Yagoto Nisseki Station

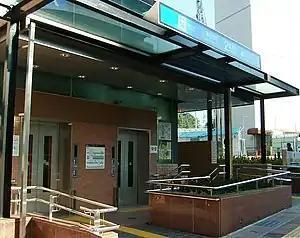

is an underground metro station located in Shōwa-ku, Nagoya, Aichi Prefecture, Japan operated by the Nagoya Municipal Subway. It is located 16.2 rail kilometers from the terminus of the Meijō Line at Kanayama Station. This station serves Nagoya Daini Red Cross Hospital.